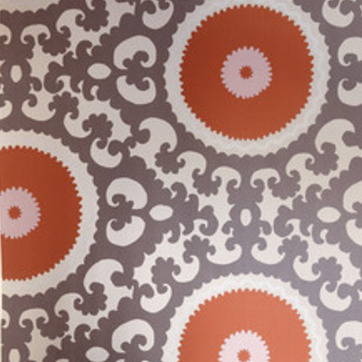
Material: wallpaper